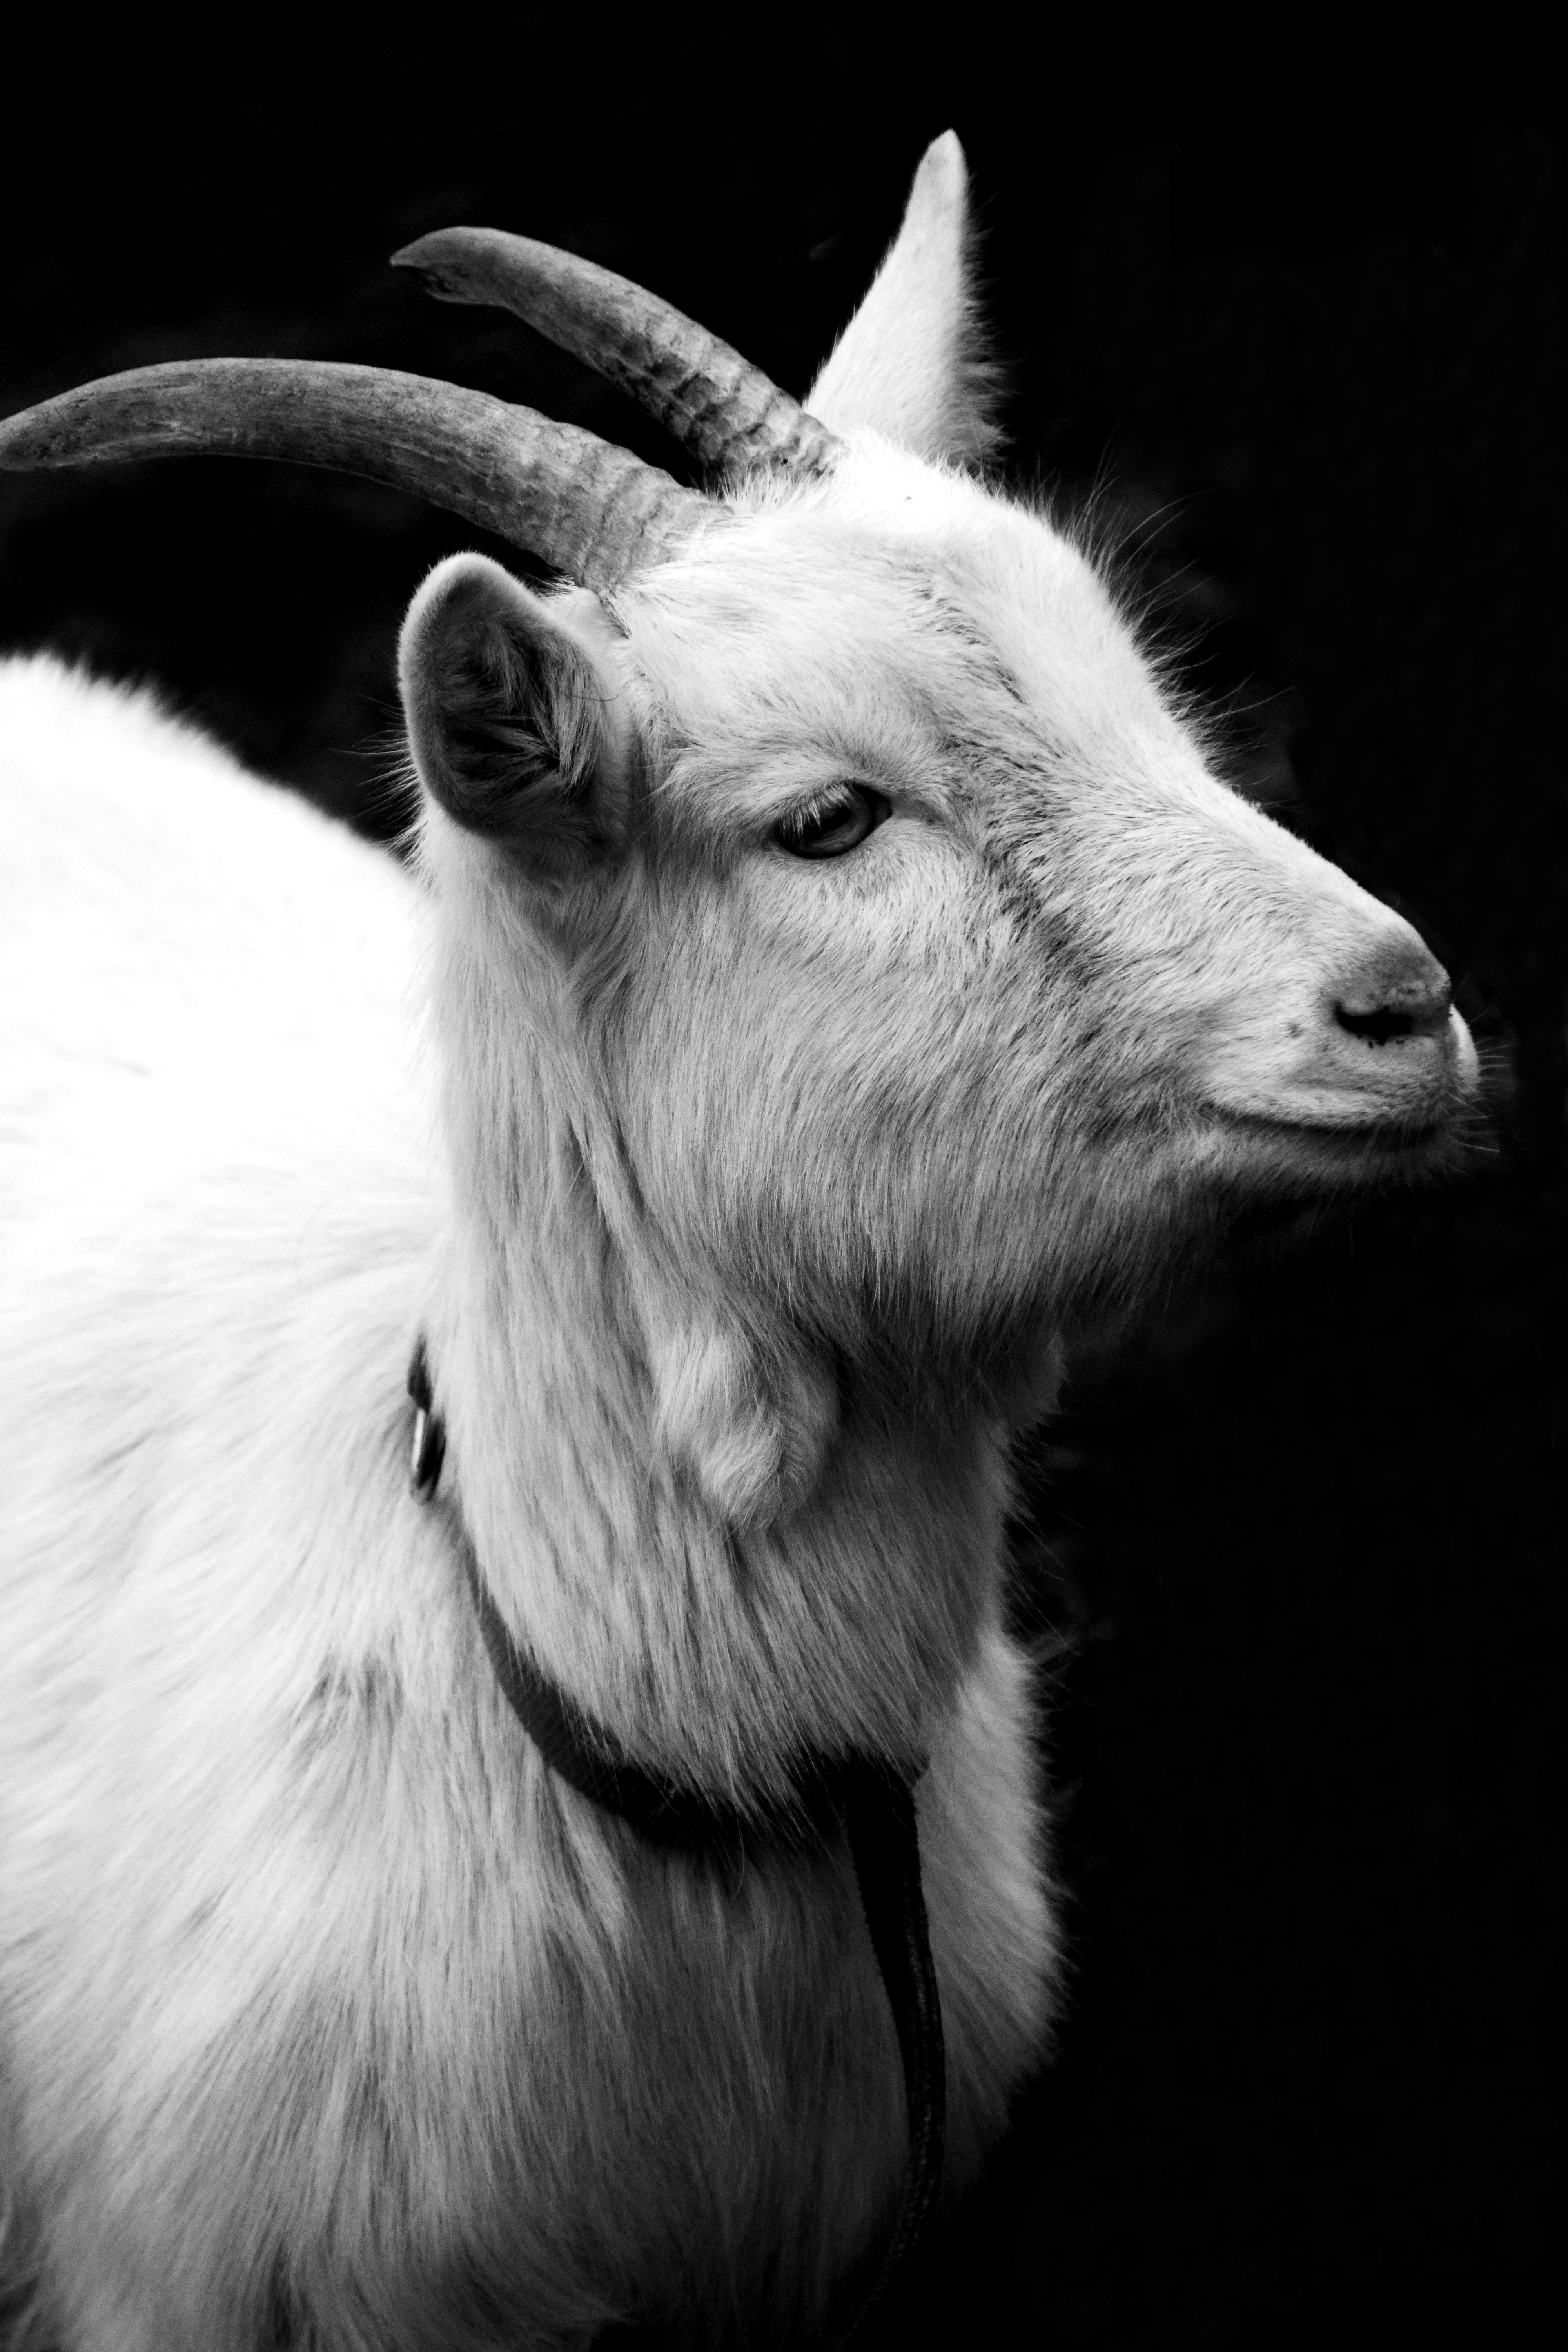
black and white, white, photography, view, animal, goat, horn, livestock, sheep, mammal, monochrome, close, fauna, black white, close up, llama, curiosity, goats, nose, head, vertebrate, horns, horned, domestic goat, billy goat, monochrome photography